Agency, Iowa

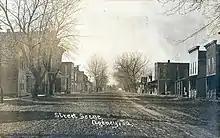
Mainstreet, 1905

According to the United States Census Bureau, the city has a total area of , all land.